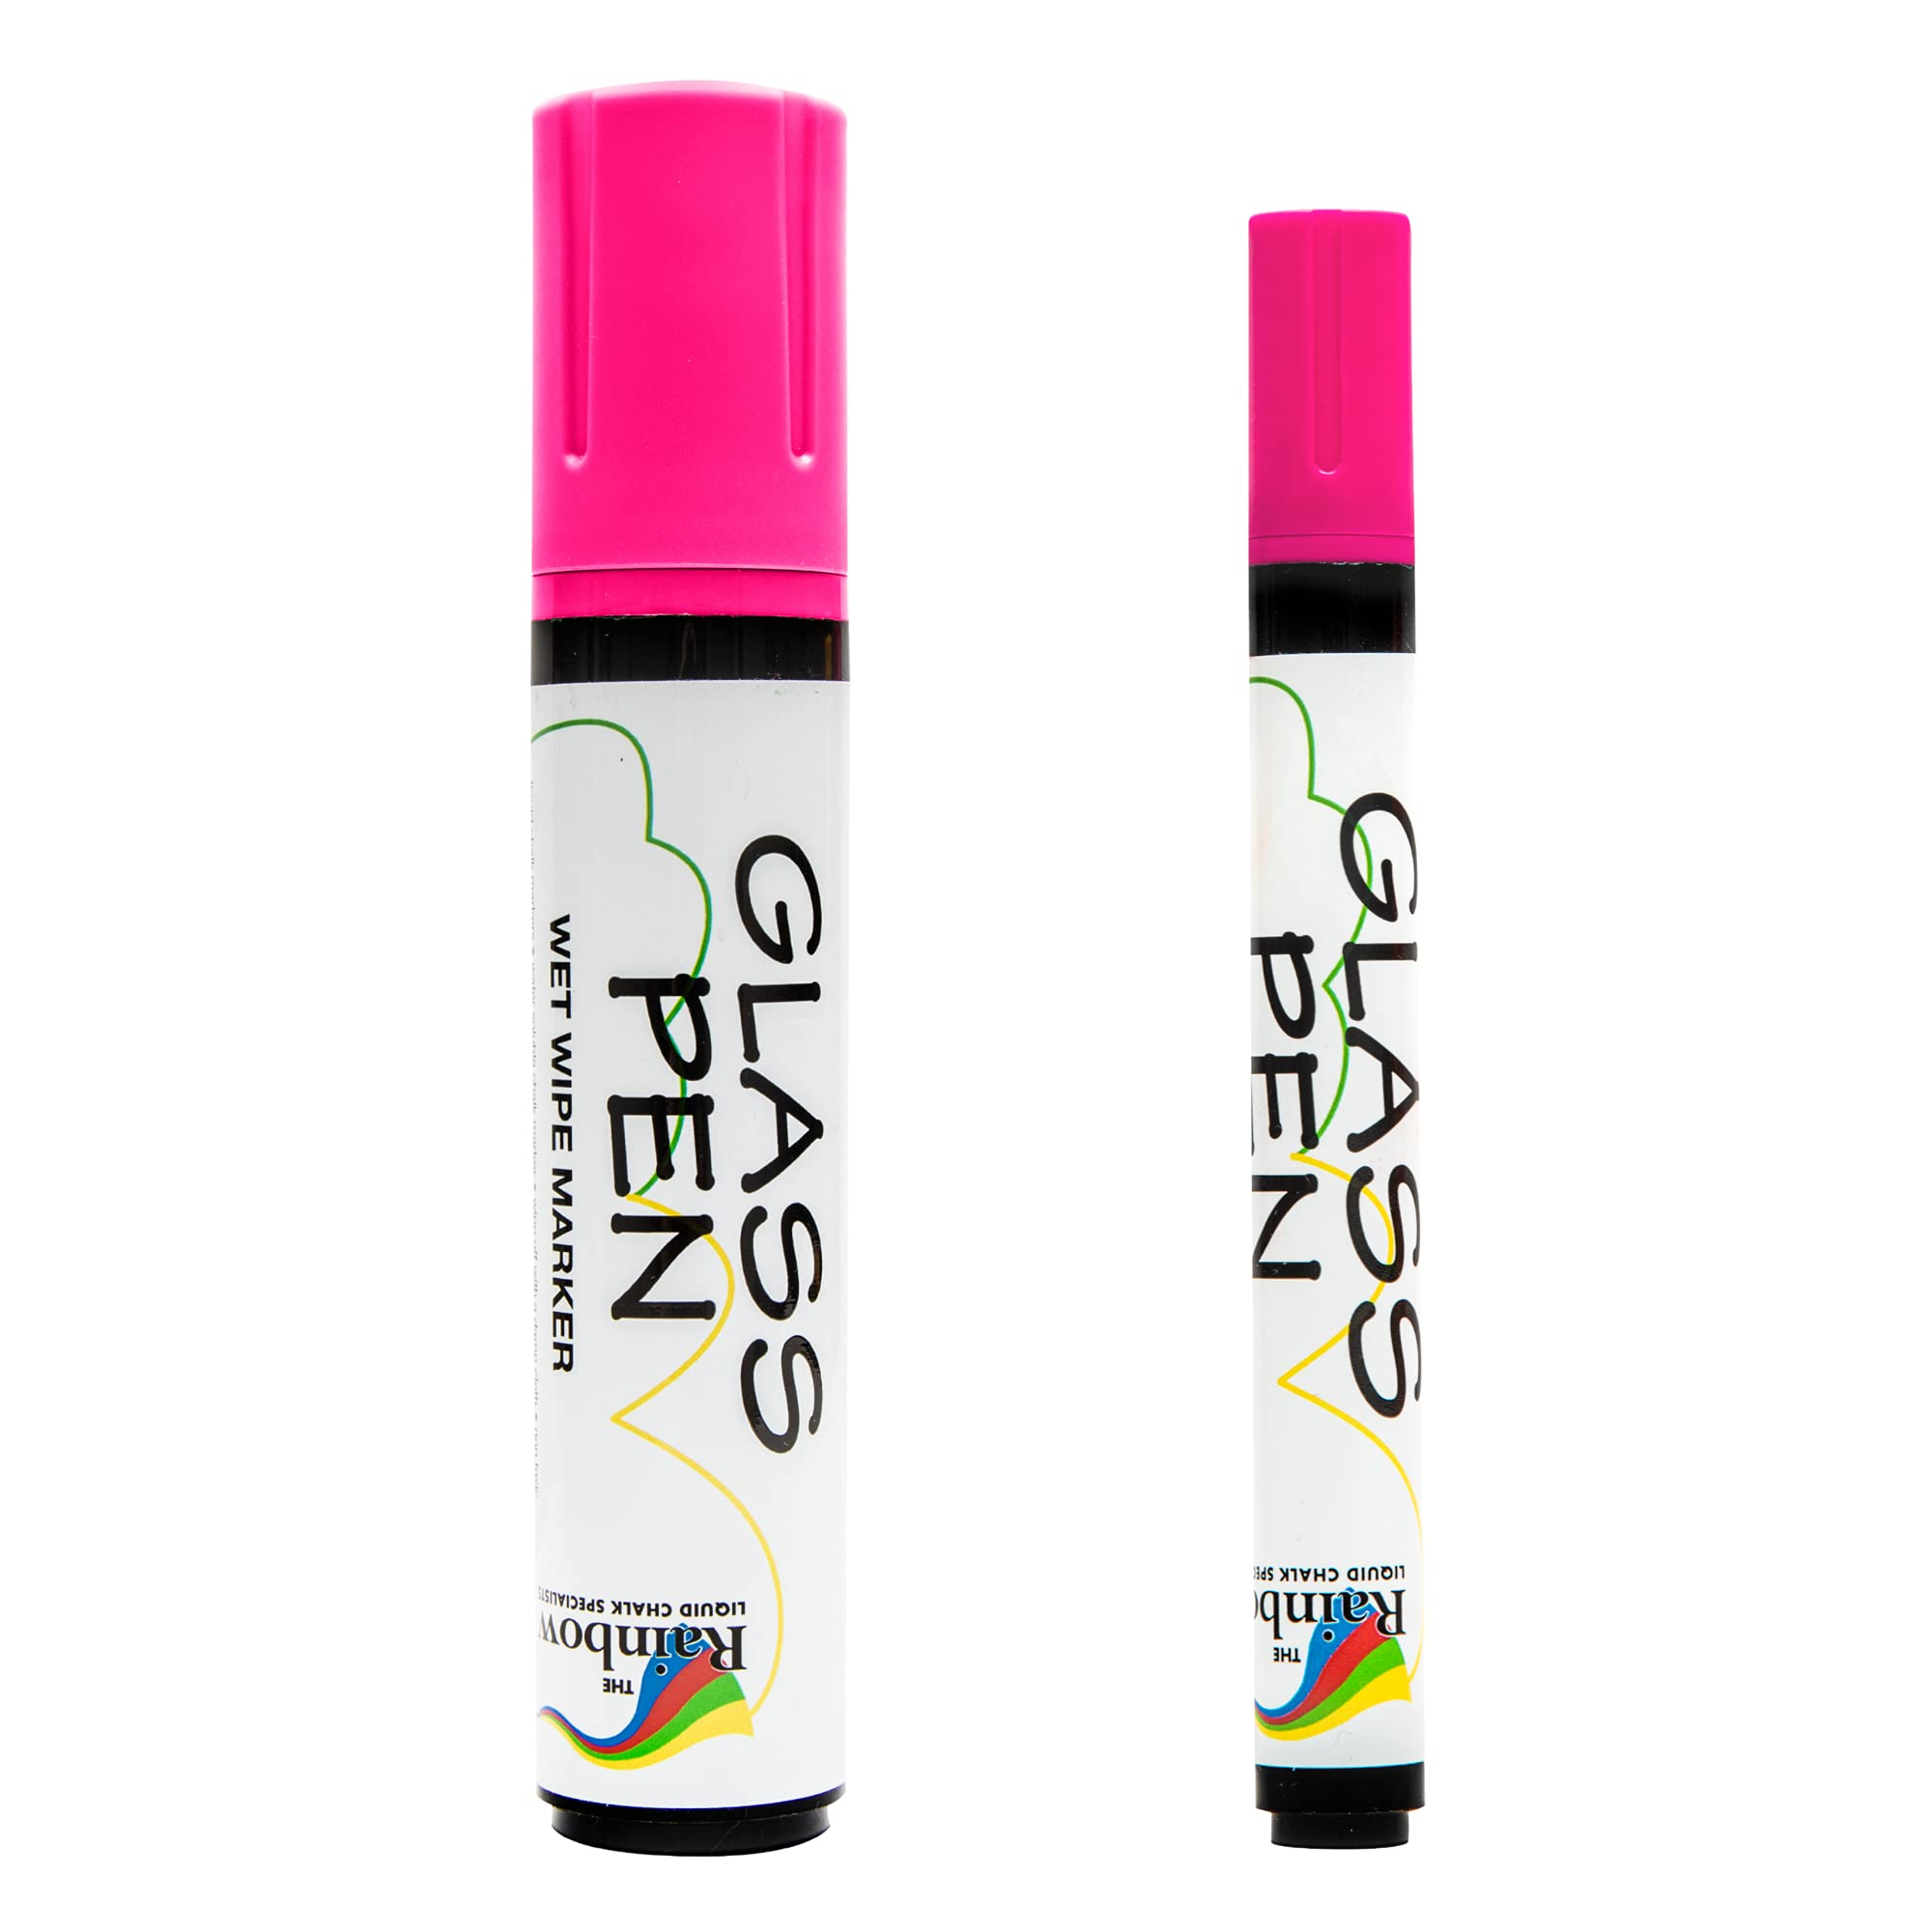
Adjective: thicker
Antonym: thinner